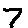
Label: 7